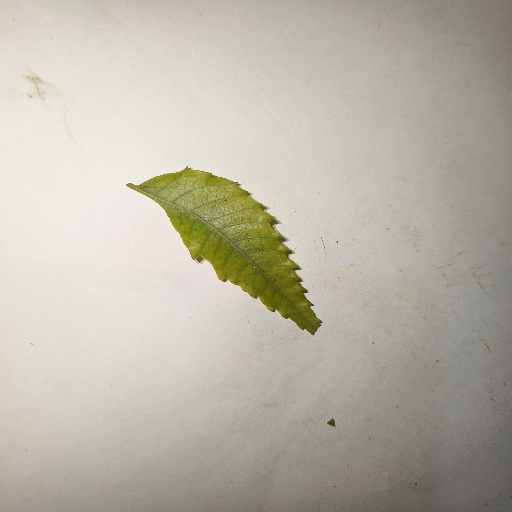
Species: Neem
Leaf condition: Yellow Leaf